Imara Jones

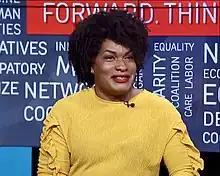
Jones in 2018

Imara Jones is an American political journalist and transgender activist who is the creator of TransLash Media, a cross-platform journalism, personal storytelling and narrative project. She was also the host of "The Last Sip", a weekly, half-hour news show which targeted Millennials of color, especially women and the LGBTQ community. She is transgender.